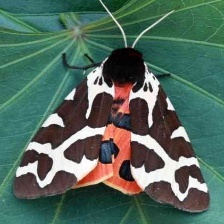
Species: GARDEN TIGER MOTH